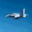
Label: airplane